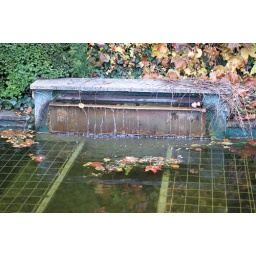
In the gardens of the Impressionism Museum,the water basin still have red fishes in it.